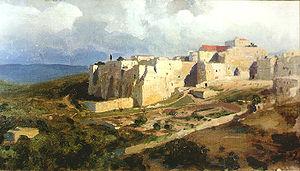
Robert Murray McCheyne, né le 21 mai 1813, a été pasteur de l'Église d'Écosse de 1835 à sa mort, le 25 mars 1843. Auteur de poèmes et de nombreuses lettres, il eut une grande influence, en tant que prédicateur, sur le renouveau de la ferveur religieuse en Écosse, et fut membre d'une délégation de quatre pasteurs envoyés à Jérusalem pour enquêter sur les Juifs. Son décès avant le schisme de 1843 lui permit de jouir d'une excellente réputation tout aussi bien dans l'Église d'Écosse que dans la Free Church of Scotland, et sa biographie fut une lecture conseillée à de multiples reprises par les pasteurs écossais.